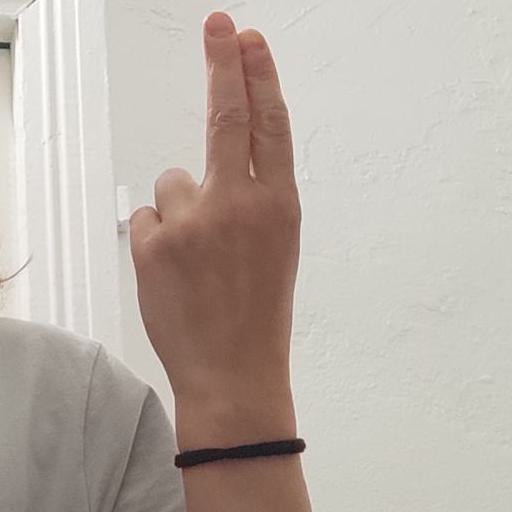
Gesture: two_up_inverted